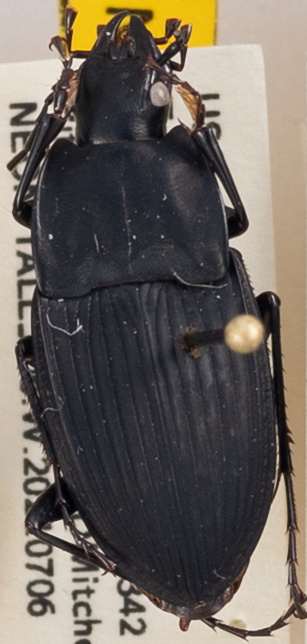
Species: Dicaelus furvus carinatus
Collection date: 2021-07-06
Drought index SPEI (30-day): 1.086
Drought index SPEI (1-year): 0.926
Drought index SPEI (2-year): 2.09